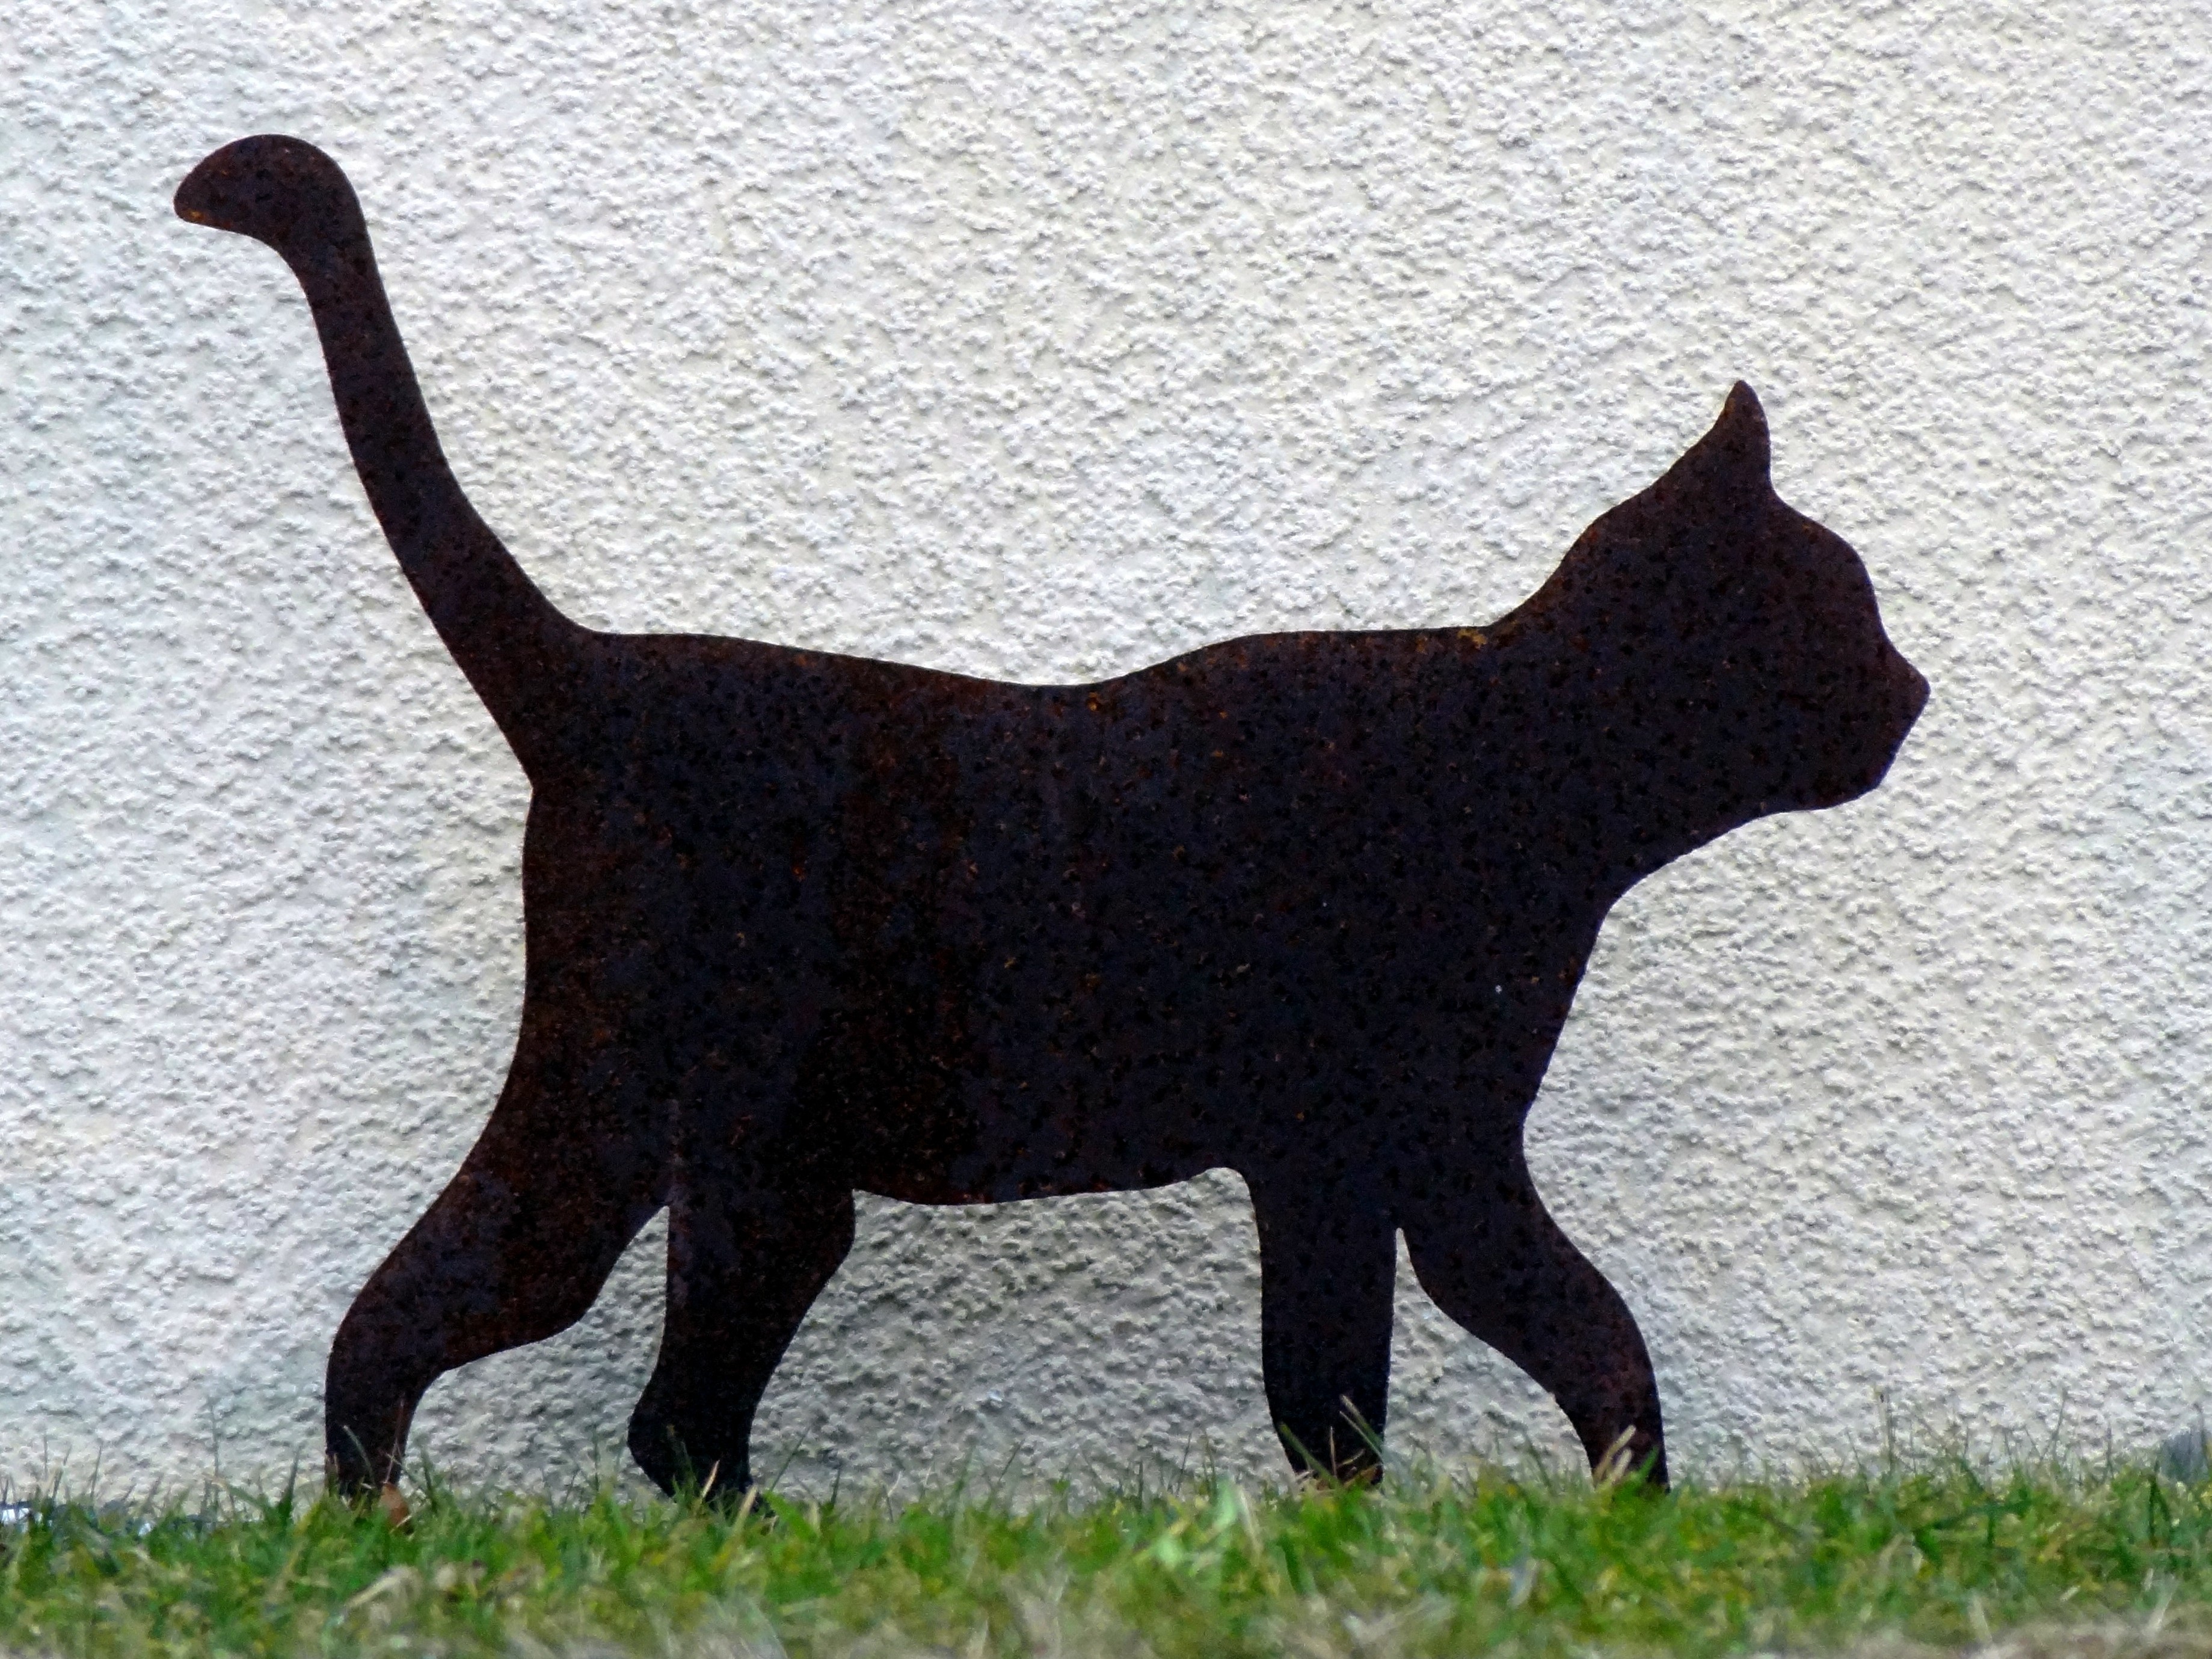
silhouette, animal, pet, cat, mammal, black cat, black, adidas, vertebrate, weird, fantasy, animal world, dog like mammal, small to medium sized cats, cat like mammal, scottish terrier